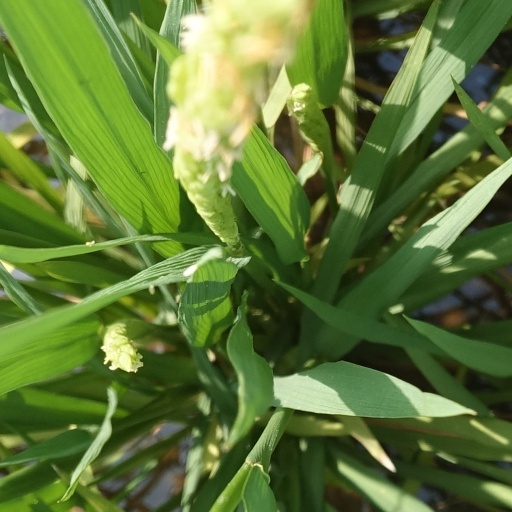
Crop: rice